Dark Planet (2008 film)

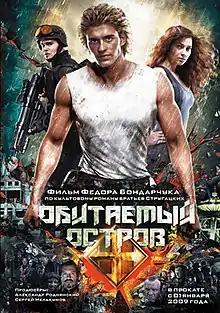
A Russian theatrical release poster

Dark Planet is a two-part Russian science fiction film directed by Fyodor Bondarchuk. The film was adapted by Marina and Sergey Dyachenko from the 1969 novel by Arkady and Boris Strugatsky of the same Russian name, published in English as "Prisoners of Power"; a part of the Noon Universe series. It is a dystopian story set on post-apocalyptic planet Saraksh, ruled by a totalitarian regime that brainwashes its citizens. Maxim Kammerer, a space explorer from Earth, crash-lands on Saraksh and becomes involved in the planet's everboiling politics. The movie was released as two separate films, in December 2008 and April 2009, respectively.